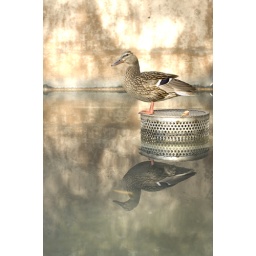
Balboa park!I was walking around balboa park and saw this duck and had to take a picture.